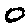
Label: 0